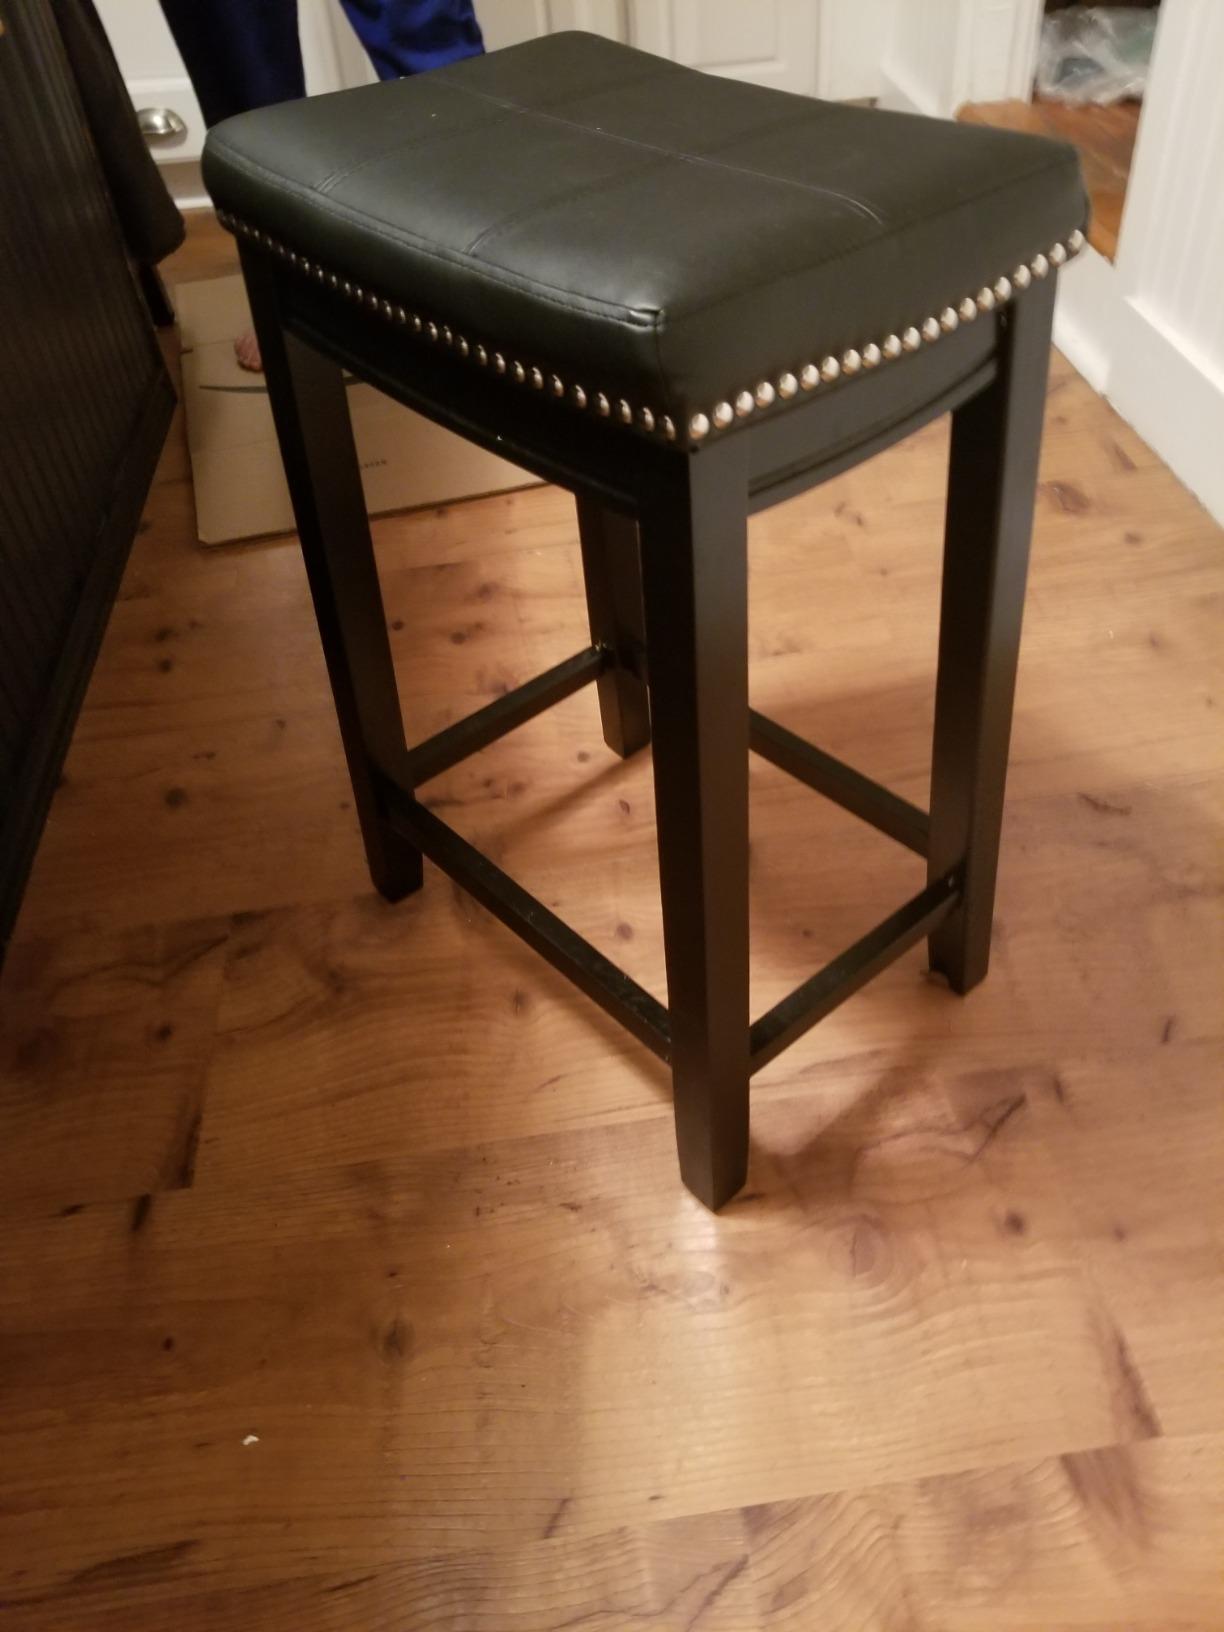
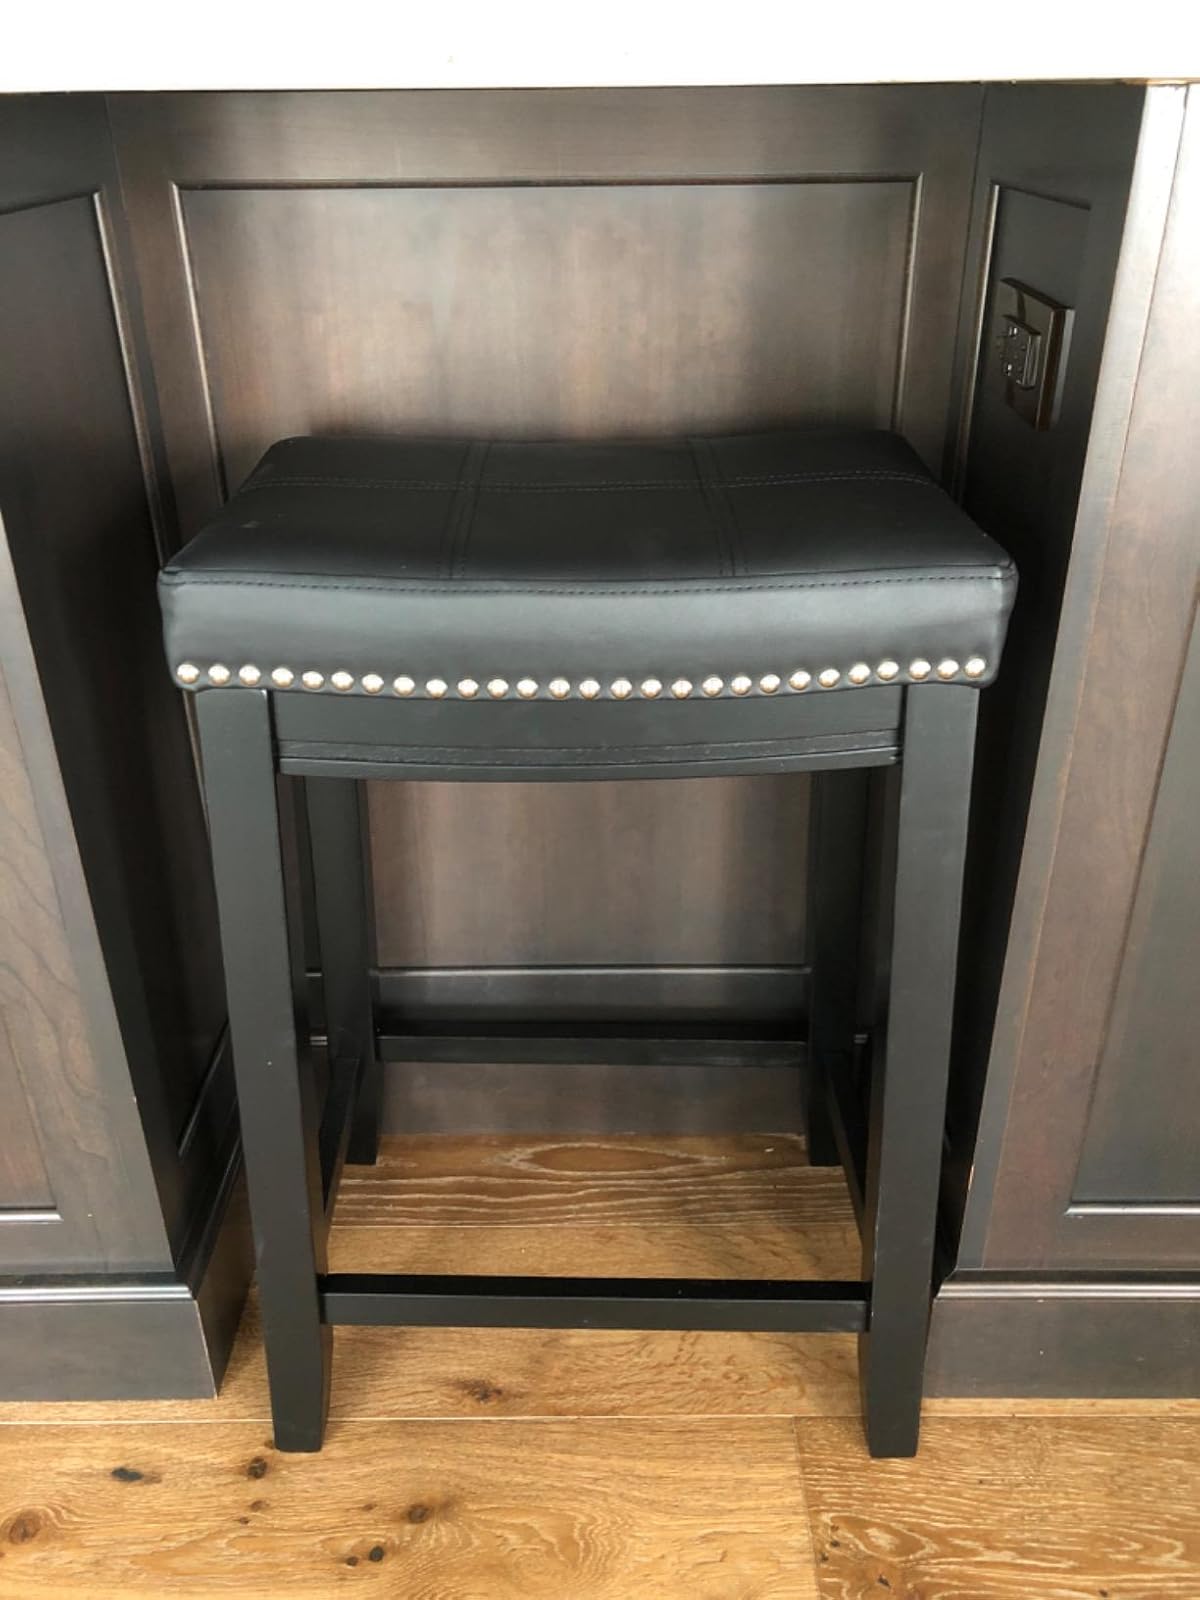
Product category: stool
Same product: yes